Protectorate General to Pacify the East

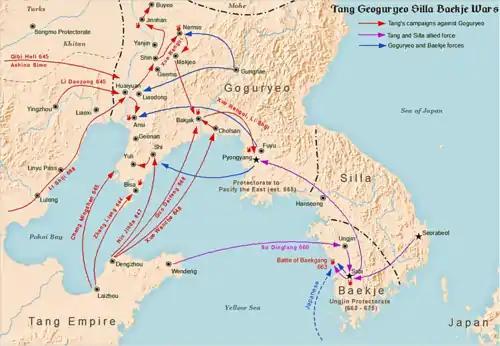
Goguryeo-Tang wars.

After the Tang dynasty conquered Goguryeo in 668, the Protectorate General to Pacify the East, otherwise known as the Andong Protectorate, was created in Pyongyang and supposedly stationed with 200,000 soldiers. The protectorate was divided into 9 commanderies, 42 prefectures, and 100 counties with an estimated 697,000 Goguryeo households.